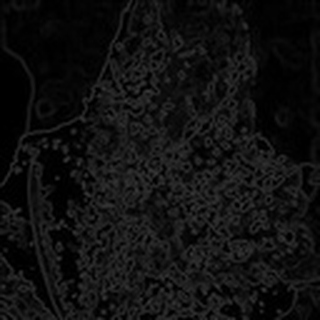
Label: cotton_aphids